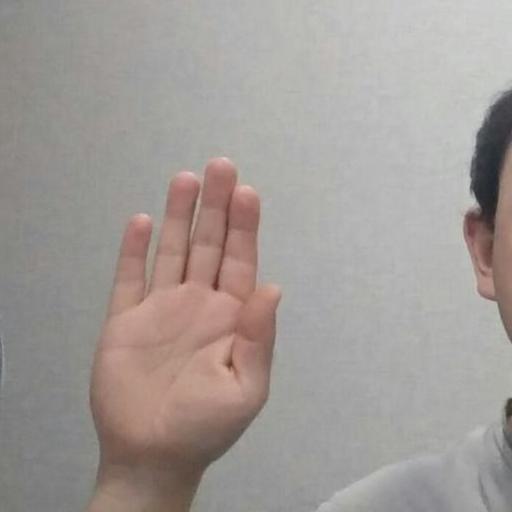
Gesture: stop